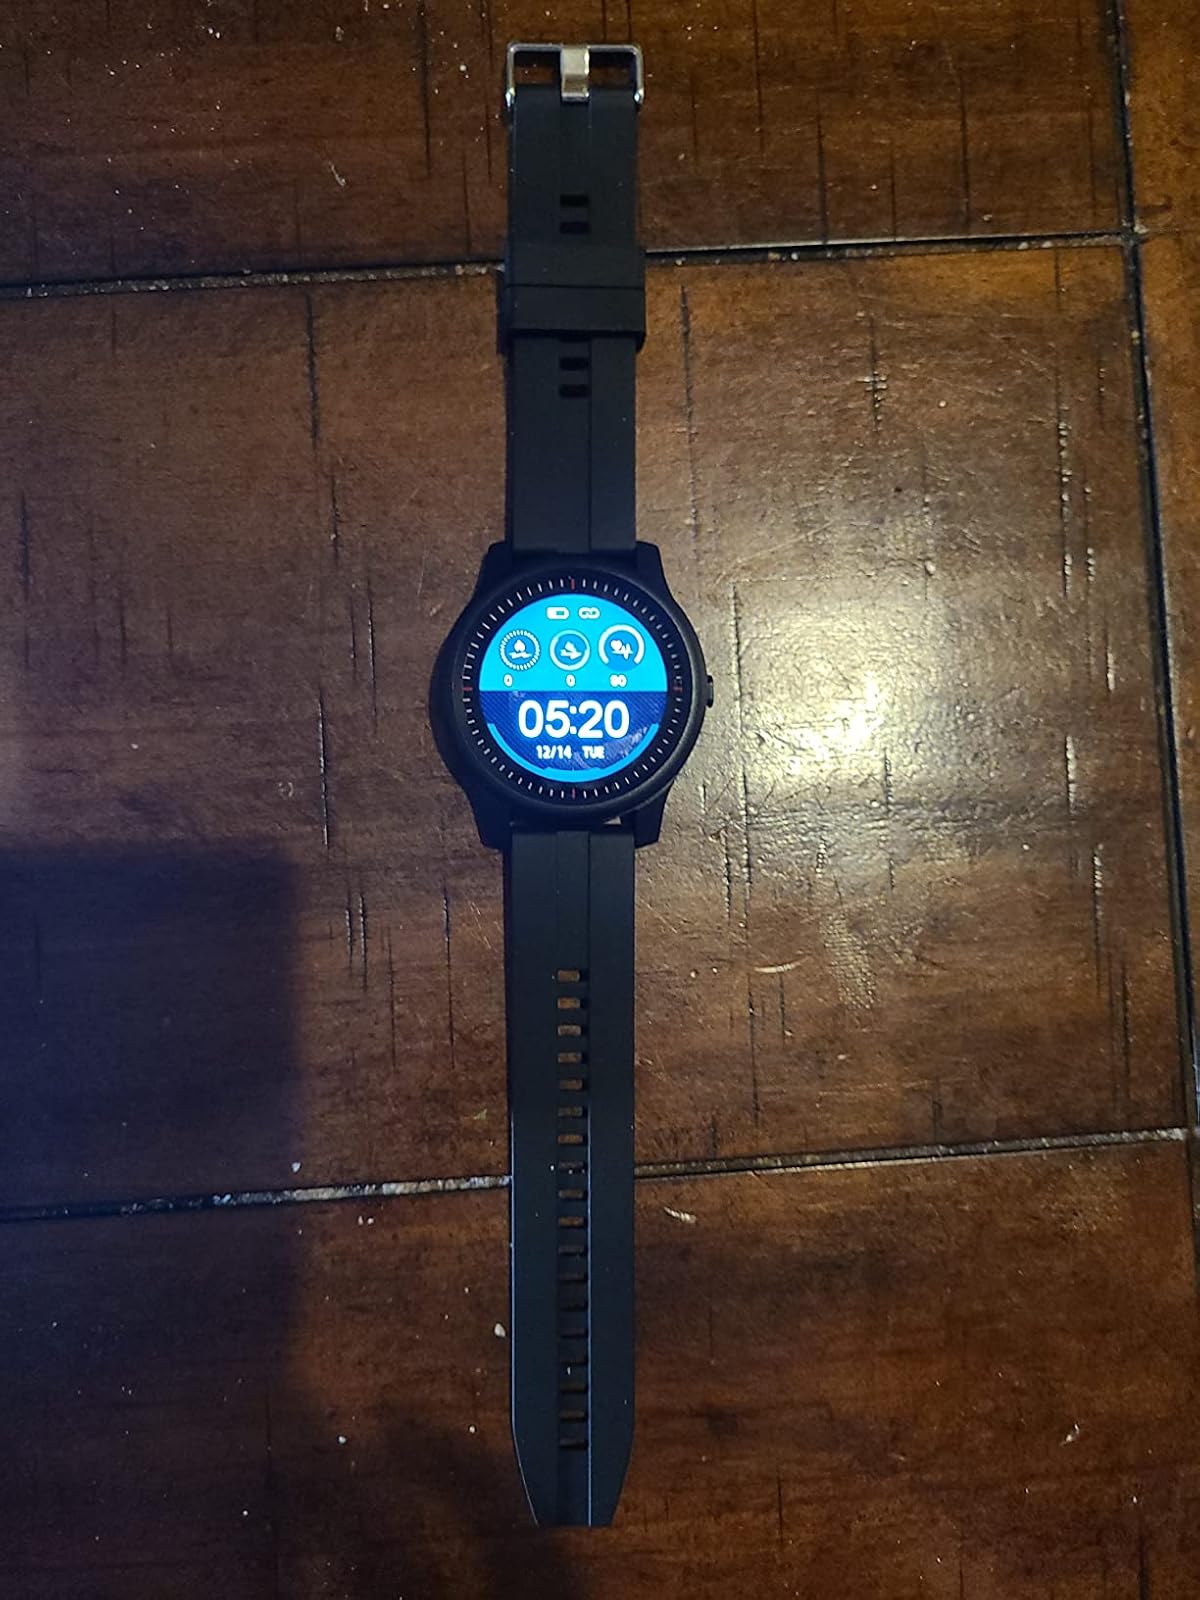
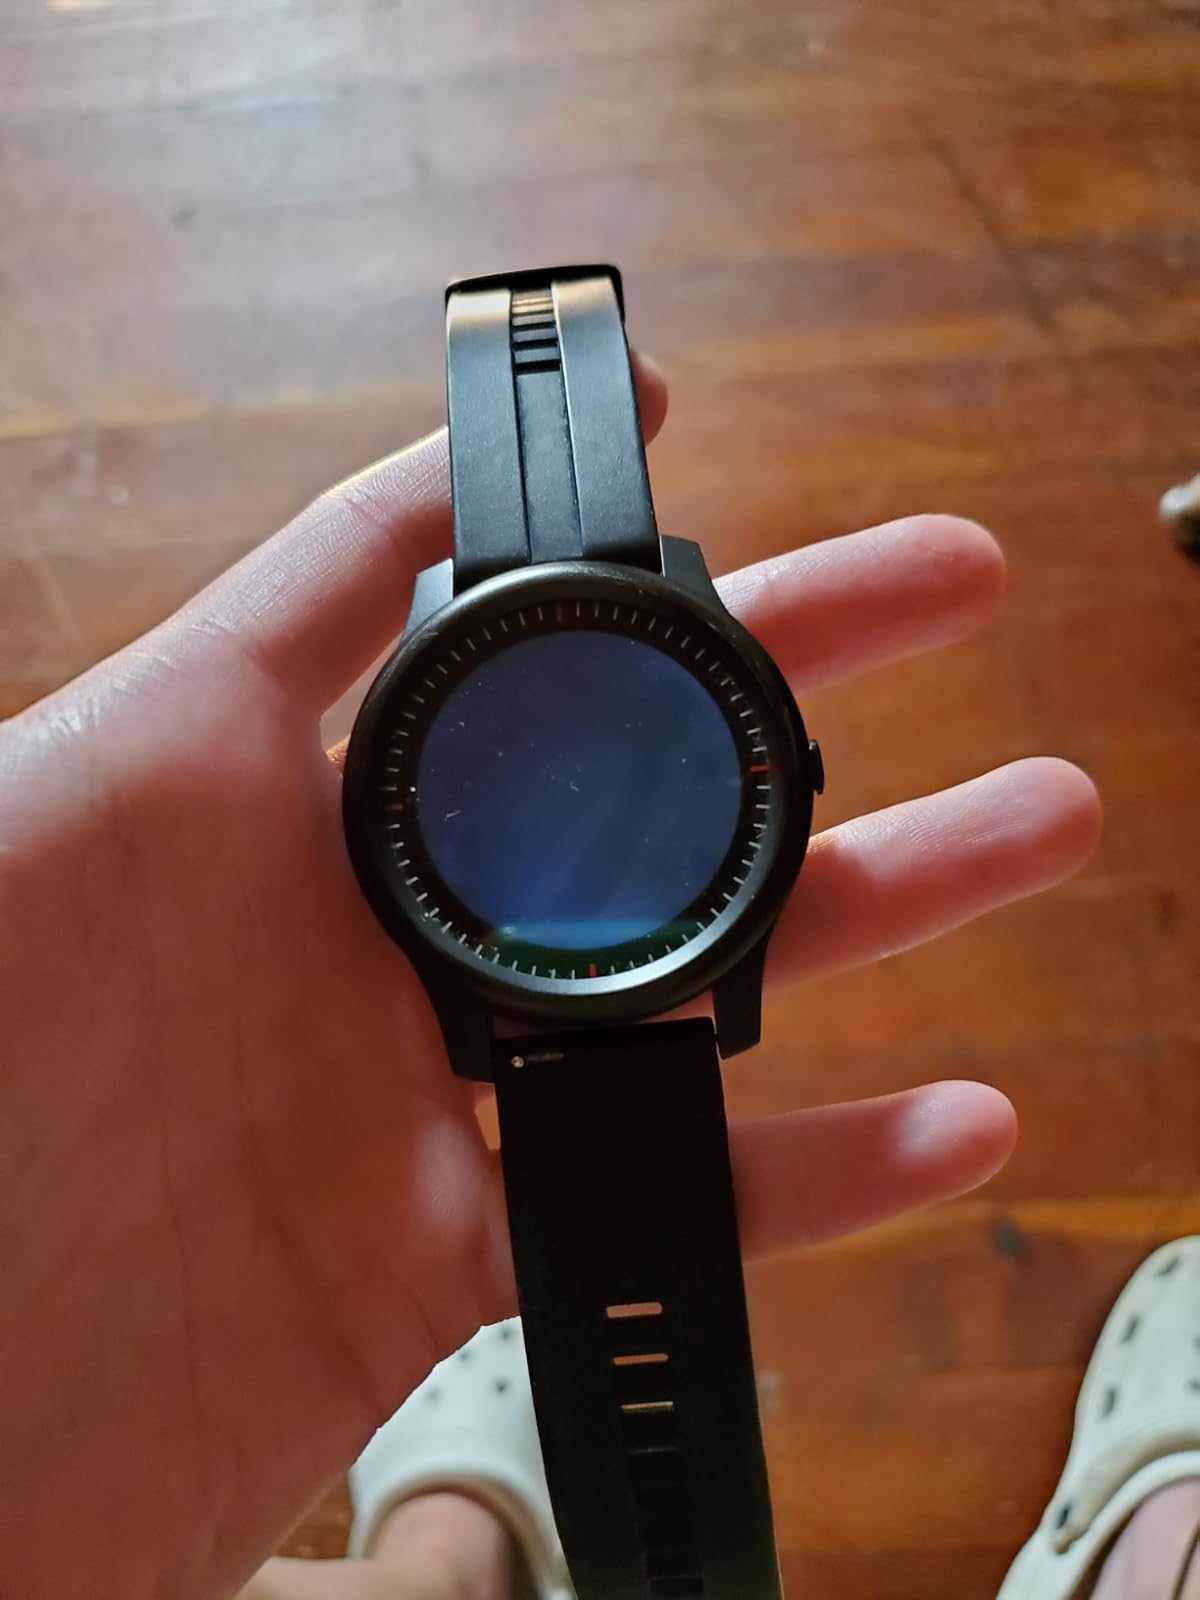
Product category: smartwatch
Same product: yes